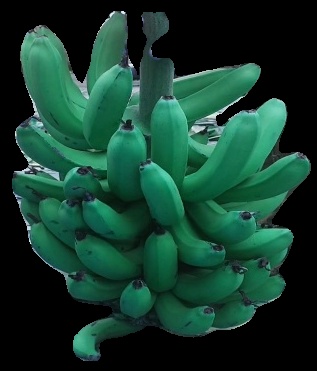
Variety: pachbale
Grade: grade3